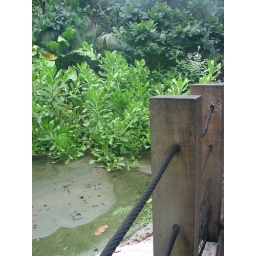
a water hole in the rain forest zone